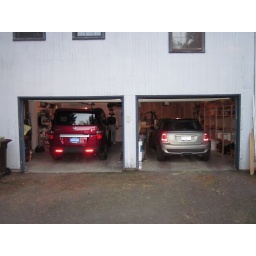
to have room for two cars in the garage. not to worry, the bikes are in there!